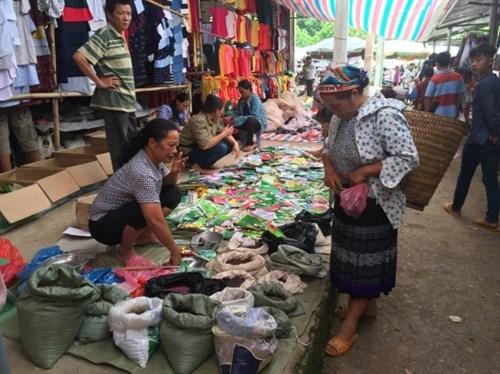
có nhiều người đang xuất hiện ở bên trong khu chợ